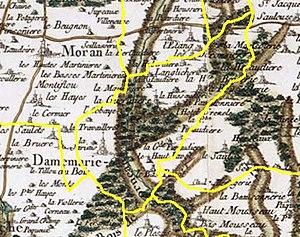
Dame-Marie-les-Bois sur la carte de Cassini. Les limites communales modernes figurent en jaune.
Dame-Marie-les-Bois est une commune française située dans le département d'Indre-et-Loire, en région Centre-Val de Loire.